Montclair, New Jersey

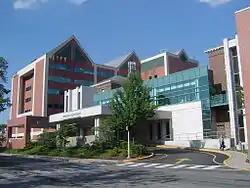
Mountainside Medical Center

The Montclair Public Schools serve students in kindergarten through twelfth grade. The district consists of seven elementary schools, three middle schools and one high school. As of the 2022–23 school year, the district, comprised of 11 schools, had an enrollment of 6,216 students and 564.6 classroom teachers (on an FTE basis), for a student–teacher ratio of 11.0:1. Schools in the district (with 2022–23 enrollment data from the National Center for Education Statistics) are